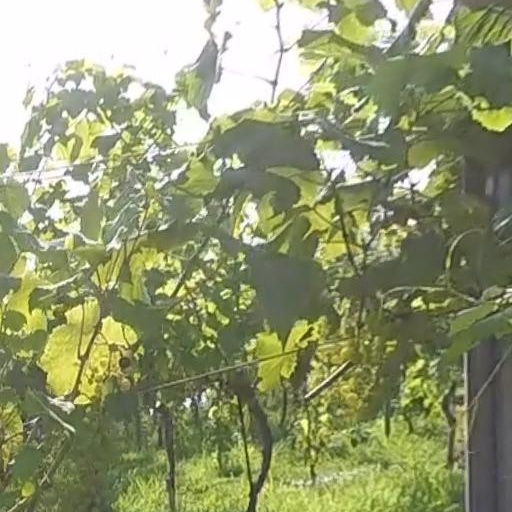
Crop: grape